Bank of Montenegro

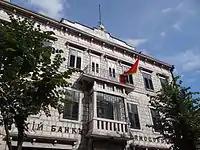
Former headquarters of the Bank of Montenegro in Cetinje, converted into the Montenegro Money Museum

The Bank of Montenegro or Montenegrin Bank was a bank in Cetinje, the capital of the Principality then Kingdom of Montenegro. In existence from 1906 to 1918, it was intended as a bank of issue, but that ambition was never put in practice as the Montenegrin government remained directly in charge of the country's fledgling monetary policy.